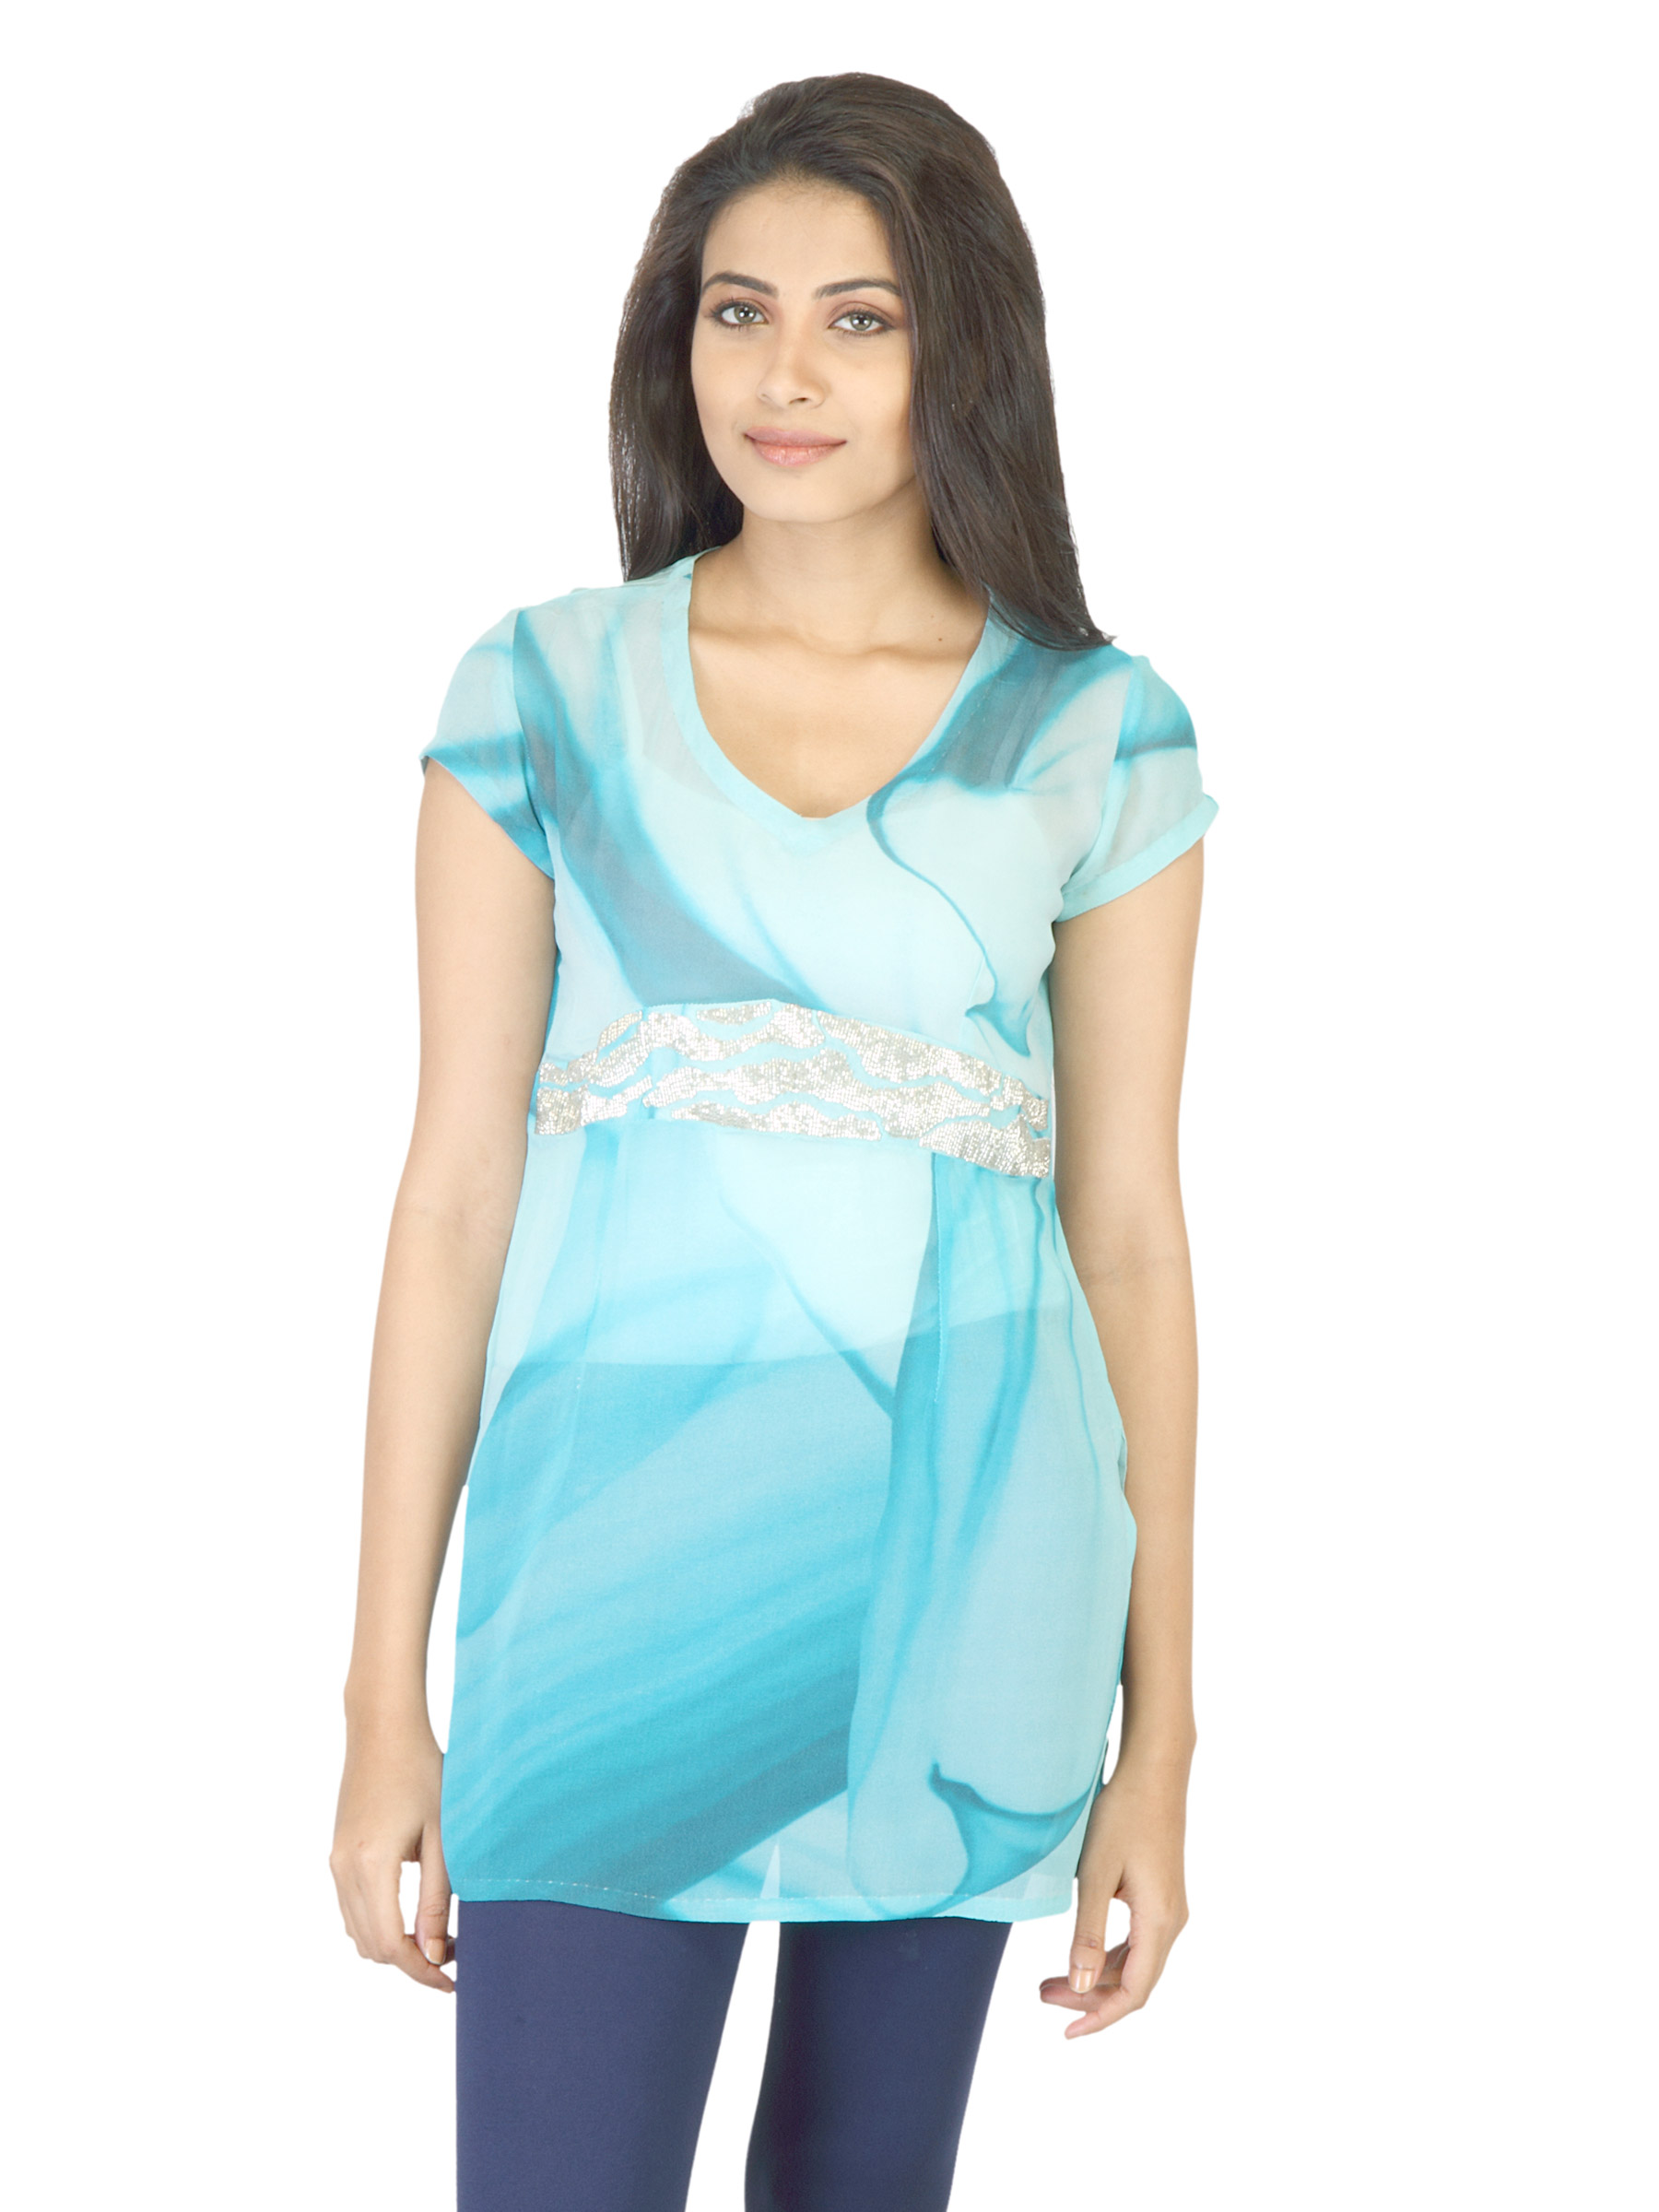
Satya Paul Women Blue Printed Tunic
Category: Apparel / Topwear / Tunics
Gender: Women
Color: Blue
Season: Fall 2011
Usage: Casual